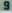
Number: 9